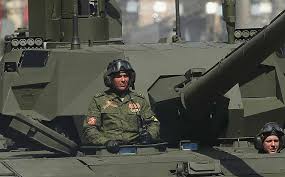
Label: Tank